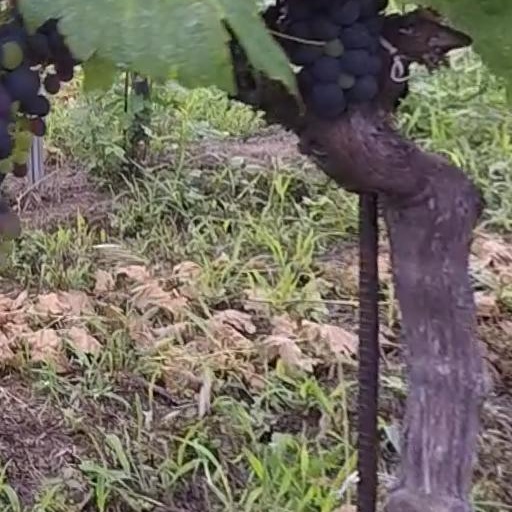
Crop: grape